İlker Ayrık

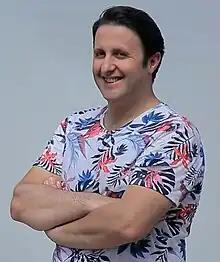
Ayrık in 2016

Ayrık was born on 16 October 1979 in Balıkesir. He stated that he dreamed of being an engineer when he was in high school, but after taking part in a theatre play at school, he gave up this dream and decided to become a stage actor. He graduated from Müjdat Gezen Art Center Conservatory's Theatre Department in 2003. After finishing school, he worked as Müjdat Gezen's assistant for 6 years. After graduating from school, Ayrık worked with MSM Oyuncuları, Müjdat Gezen Theatre, Tiyatro Ti, and Kent Oyuncuları before founding Pervasız Theatre with Aykut Taşkın in 2005.